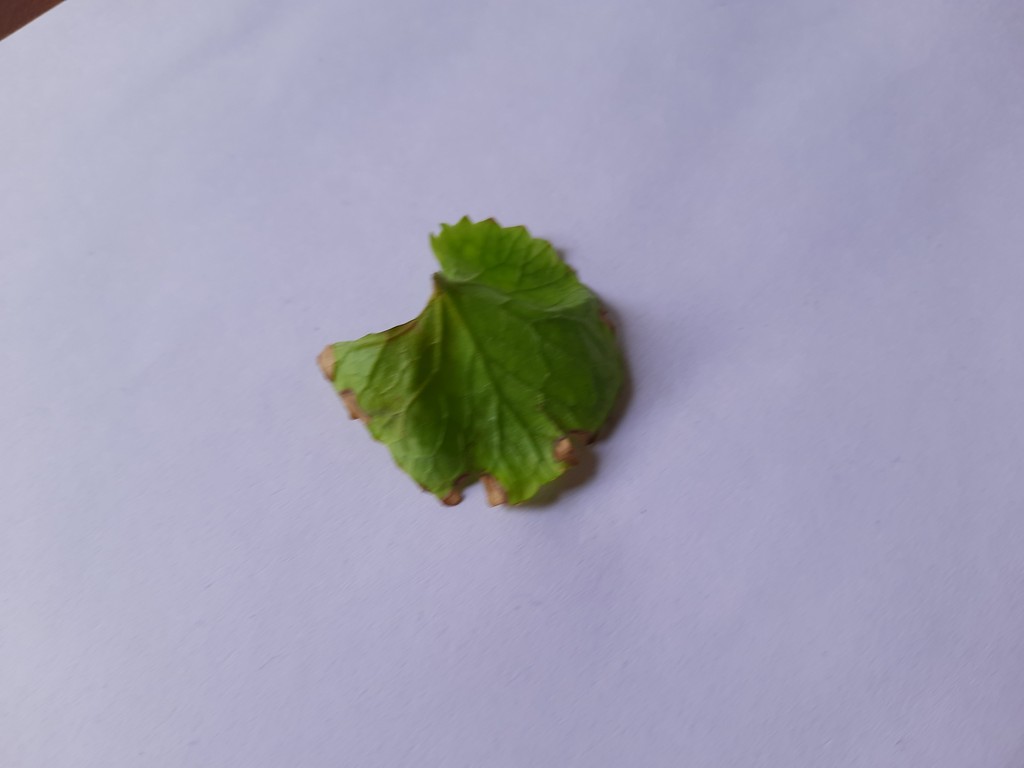
Label: Unhealthy